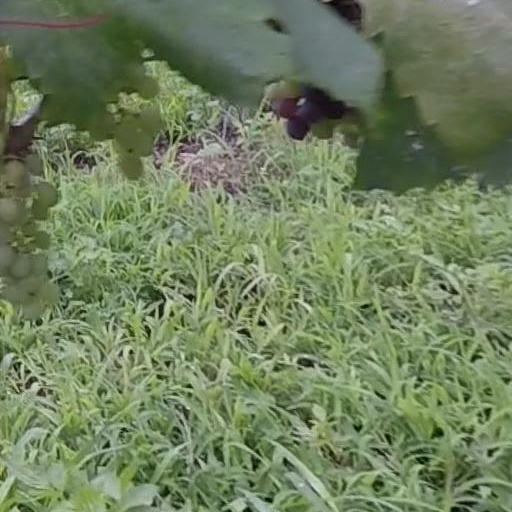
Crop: grape